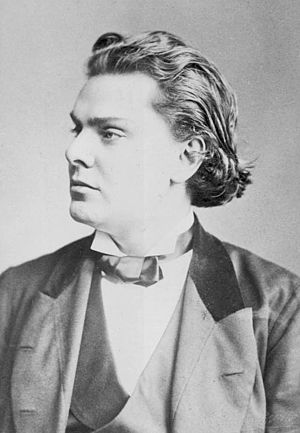
August Wilhelmj
August Wilhelmj.
August Emil Daniel Ferdinand Wilhelmj var en tysk violinvirtuos.